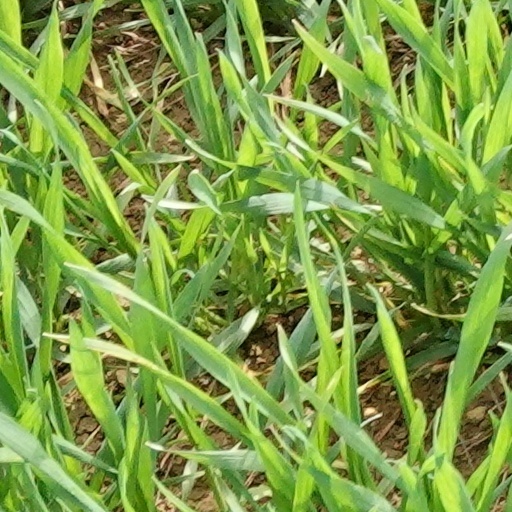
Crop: wheat